Oshawa

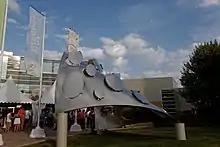
Art at Oshawa Arena

In 1950, the city annexed a portion of East Whitby Township west of Park Road. Some of this area had been developed during the 1920s boom period, although it was not within the boundaries of the city. The opening of the Oshawa Shopping Centre (now the Oshawa Centre) fewer than two kilometres west of the "four corners" in 1956 struck a blow to Oshawa's downtown from which it has never been able to recover. The shopping centre was built on land which had been an unproductive farm; when its owner gave up on agriculture, this released a very large area of land for the construction of a mall. The opening of what later became Highway 401, then known as Highway 2A, shortly after World War II sparked increased residential growth in Oshawa and the other lakeshore municipalities of Ontario County, which led to the creation of the Regional Municipality of Durham in 1974. Oshawa was amalgamated with the remaining portions of East Whitby Township and took on its present boundaries, which included the outlying villages of Columbus, Raglan and Kedron. Much of Oshawa's industry has closed over the years; however, it is still the headquarters of GM Canada and its major manufacturing site. Current industries of note include manufacturing of railway maintenance equipment, mining equipment, steel fabrication, and rubber products. Oshawa is also recognized as an official port of entry for immigration and customs services.